Traditionalism (Spain)

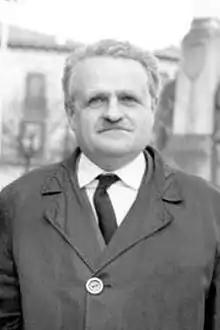
Alvaro d'Ors

The Traditionalist doctrine starts with philosophical acknowledgement that God is the beginning of all things, not only as a creator but also a lawmaker. According to the theory, mankind emerged as a result of divine will and developed only when adhering to divine rules, since the truth is accessible to a man only by means of Revelation. As humanity was maturing people were organizing their communities, and the question of public power emerged having been natural result of their advancement. Some Traditionalists presented the process as social structures built from the bottom until topped by institution of a monarchy, some prefer the option that people entrusted power to kings. This way or another, legitimate monarchical power was presented as resulting from human and social development in line with godly spirit, natural law declared a source of royal legitimacy. The original political sin of a man was defined as looking for law beyond Revelation, which led to human usurpation. Attempts to define own rules – the Traditionalist reading goes – produced emergence of illegitimate political regimes; examples are despotic tyrants who claimed own legitimacy or societies, who declared themselves the ultimate source of power. At this point Carlist theorists advanced their own dynastic theory, denying legitimacy to descendants of Fernando VII.